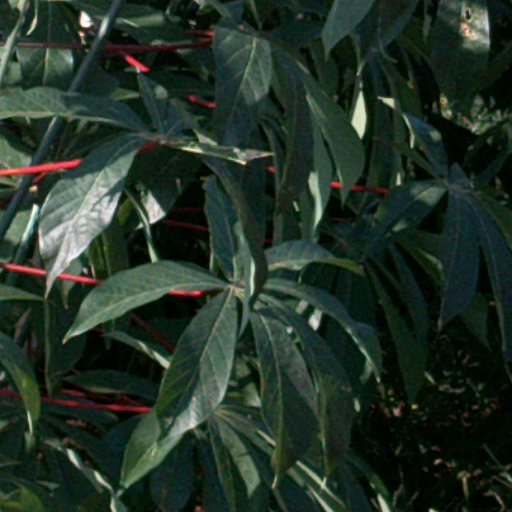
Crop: cassava